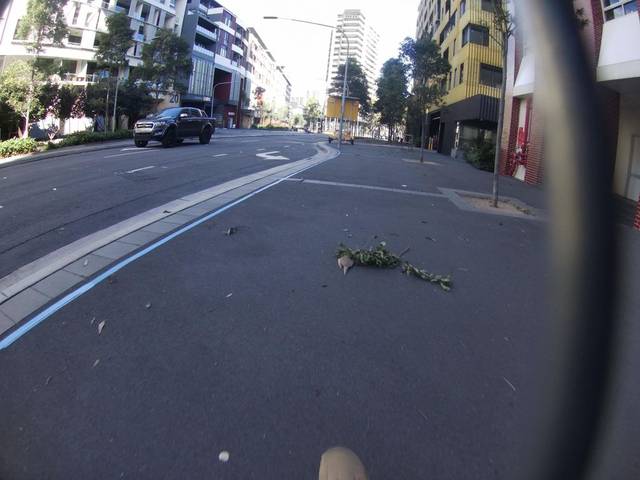
Region: Australia
Coordinates: -33.905, 151.212